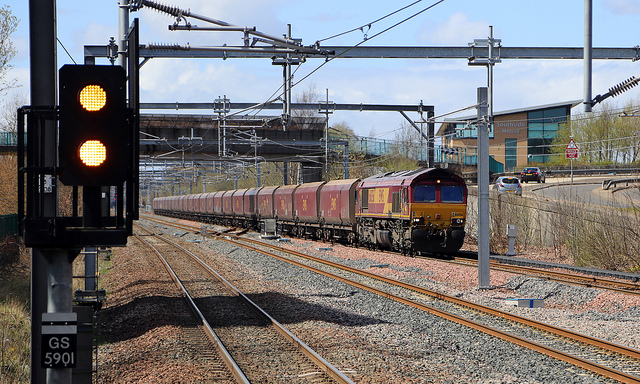
A train track running alongside a highway and a train.

a train moving down train tracks during the day

A train traveling through a train yard next to a signal.

The train is passing by on the railroad tracks.

A weathered red and yellow freight train nearing a traffic signal.